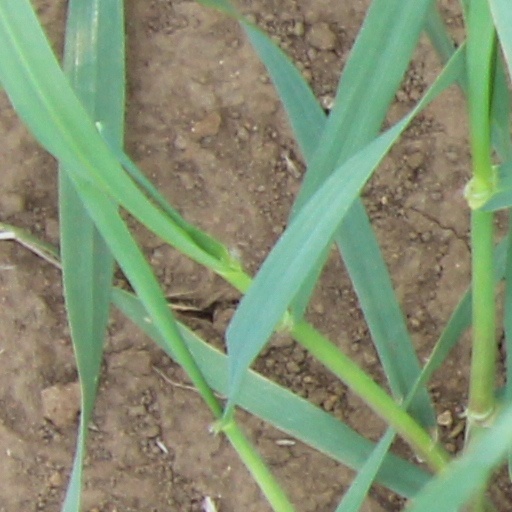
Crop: wheat